Jodie Whittaker

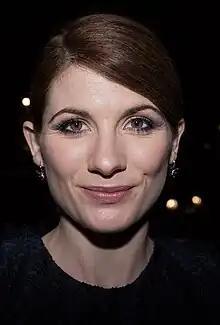

Whittaker made her professional debut in "The Storm" at Shakespeare's Globe in 2005. She has since worked in film, television, radio and theatre. In 2007, she stood in at short notice for an unwell Carey Mulligan in the Royal Court's production of "The Seagull", and appeared in a fundraising play at the Almeida Theatre.